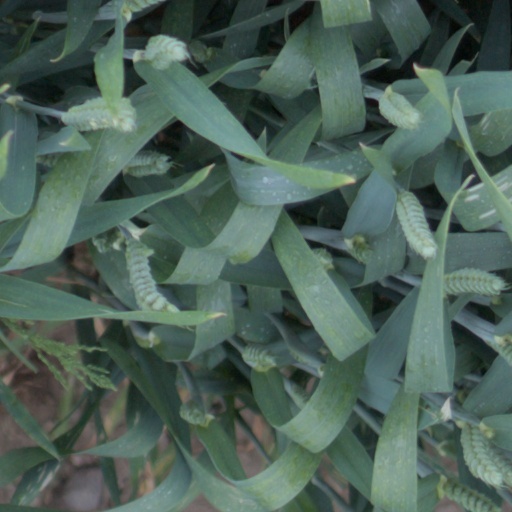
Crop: wheat